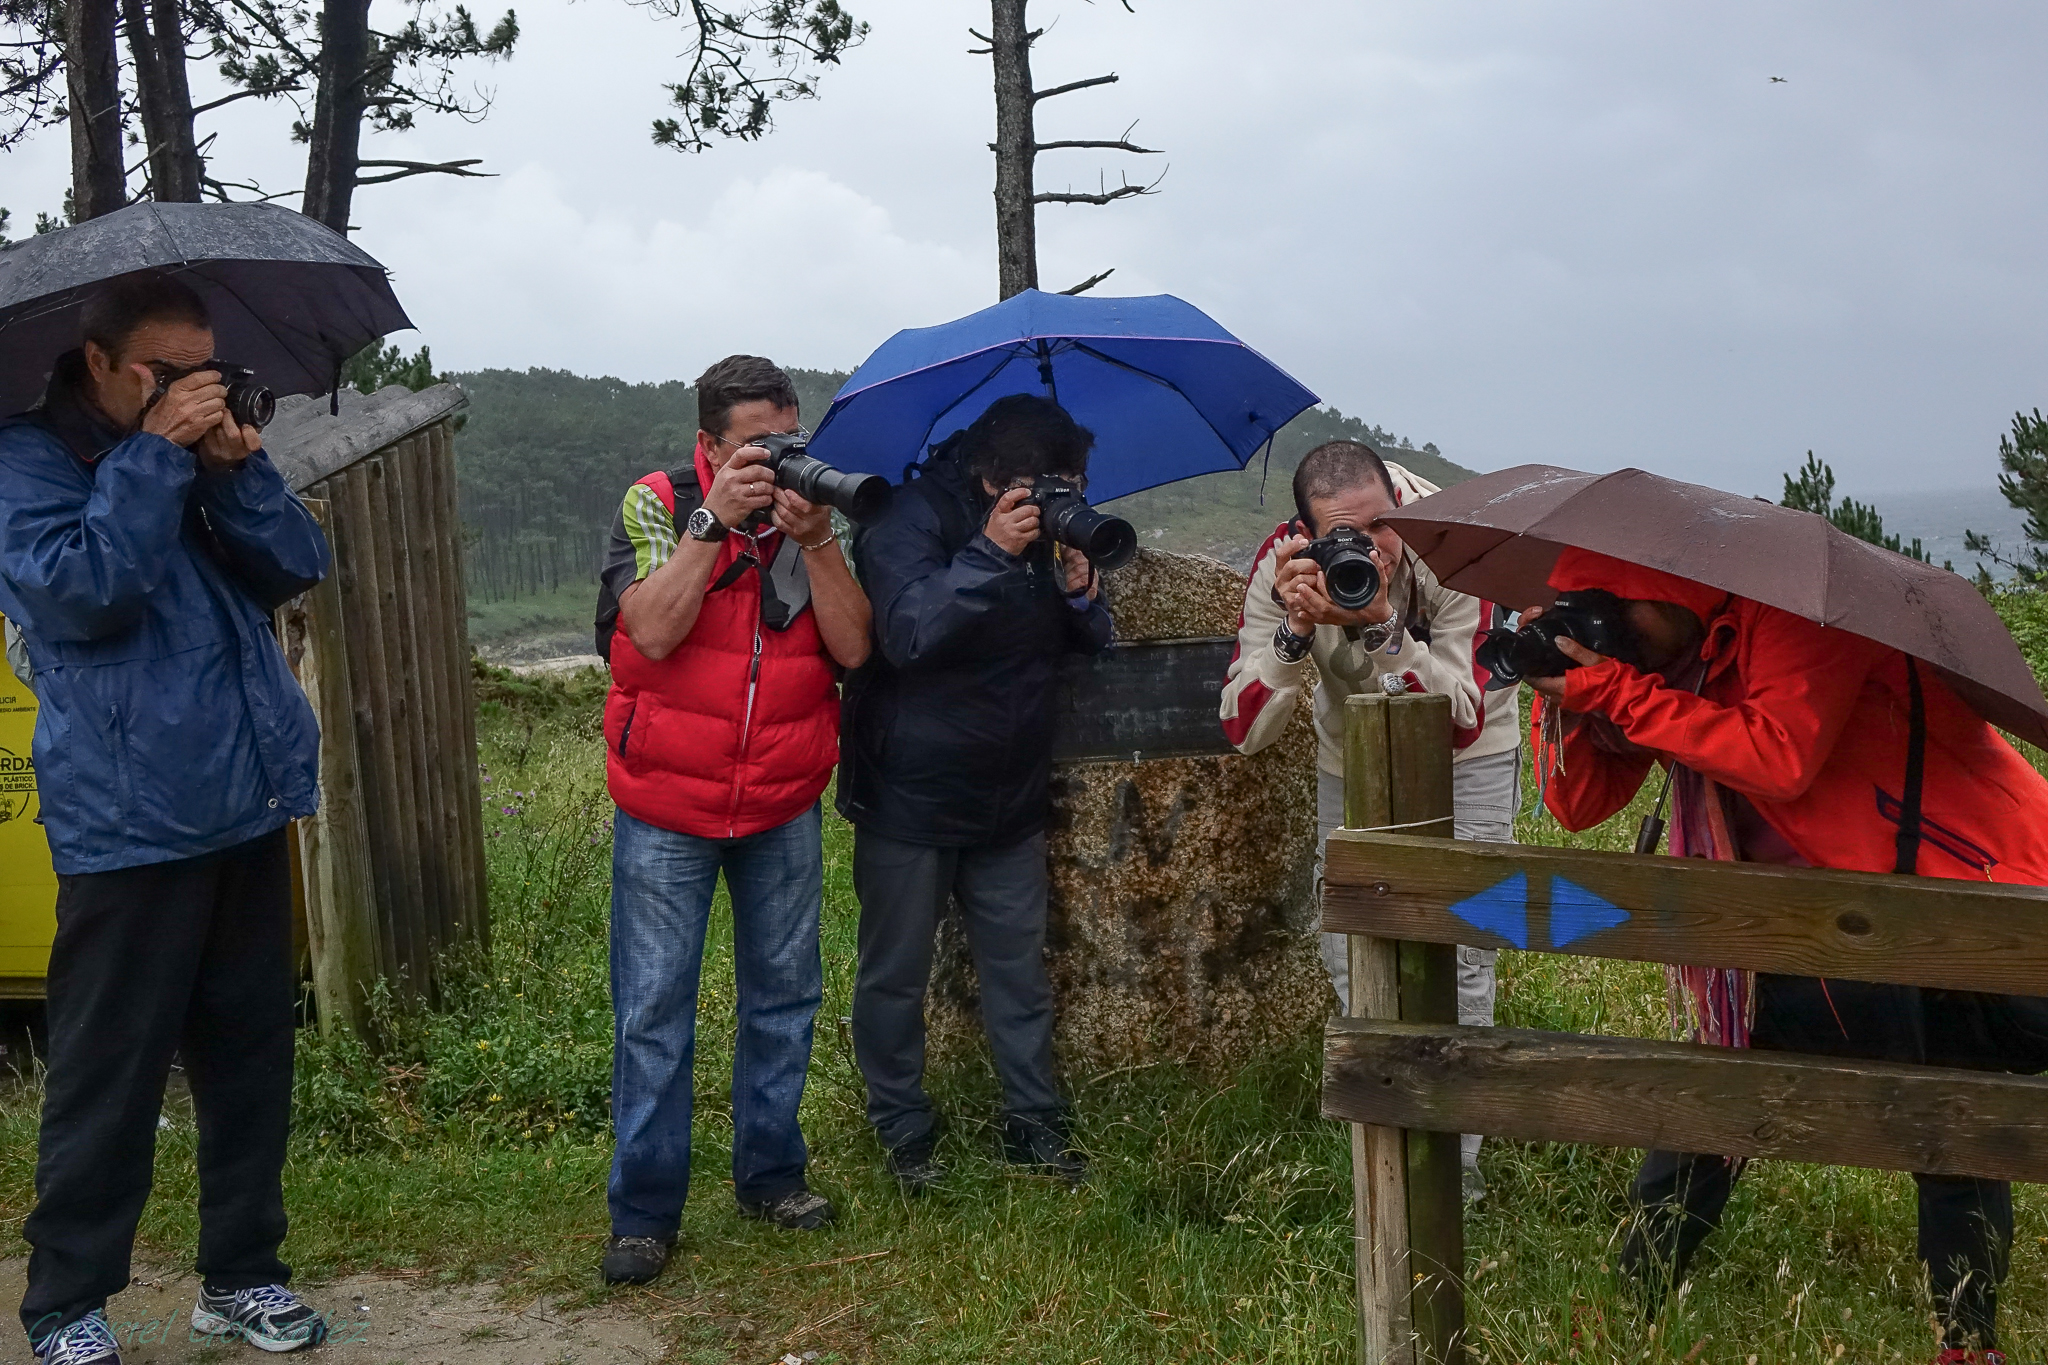
people, farm, portrait, macro, community, tourism, animals, pontevedra, retratos, ggl1, gaby1, xovesphoto, animales, varios, some, sonyrx10, rx10, gphoto, xelodegalicia, personas, gabrielcoru a, tallerfotograf a